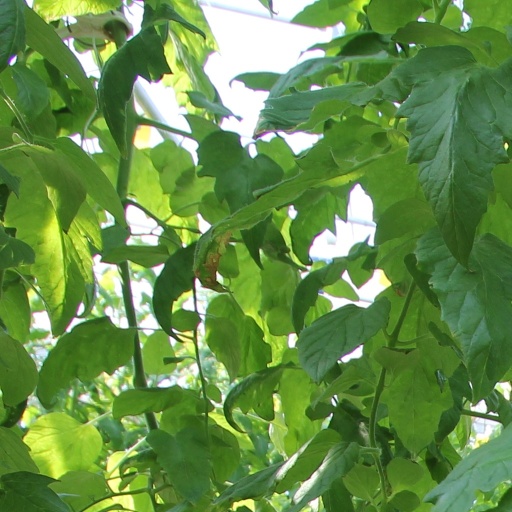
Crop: tomato